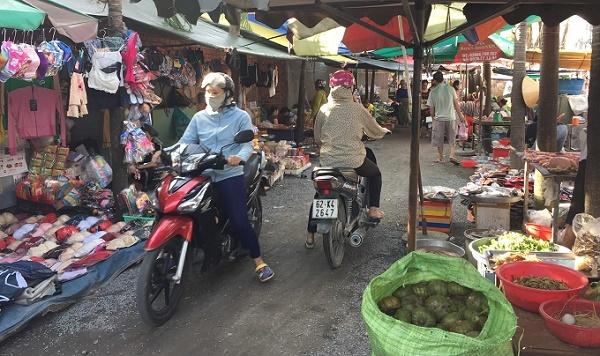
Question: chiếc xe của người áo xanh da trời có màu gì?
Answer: chiếc xe của người áo xanh da trời có màu đỏ và đen